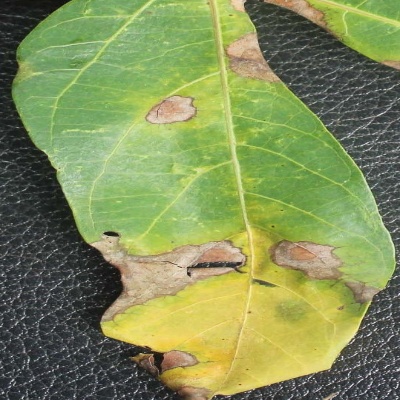
Crop: Cassava
Condition: brown spot